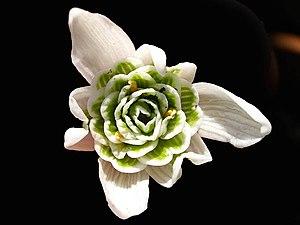
Galanthus nivalis, communément appelée Perce-neige, est une espèce de plantes herbacées vivaces à bulbe. Elle appartient à la famille des Liliaceae selon la classification classique ou des Amaryllidaceae selon la classification phylogénétique.